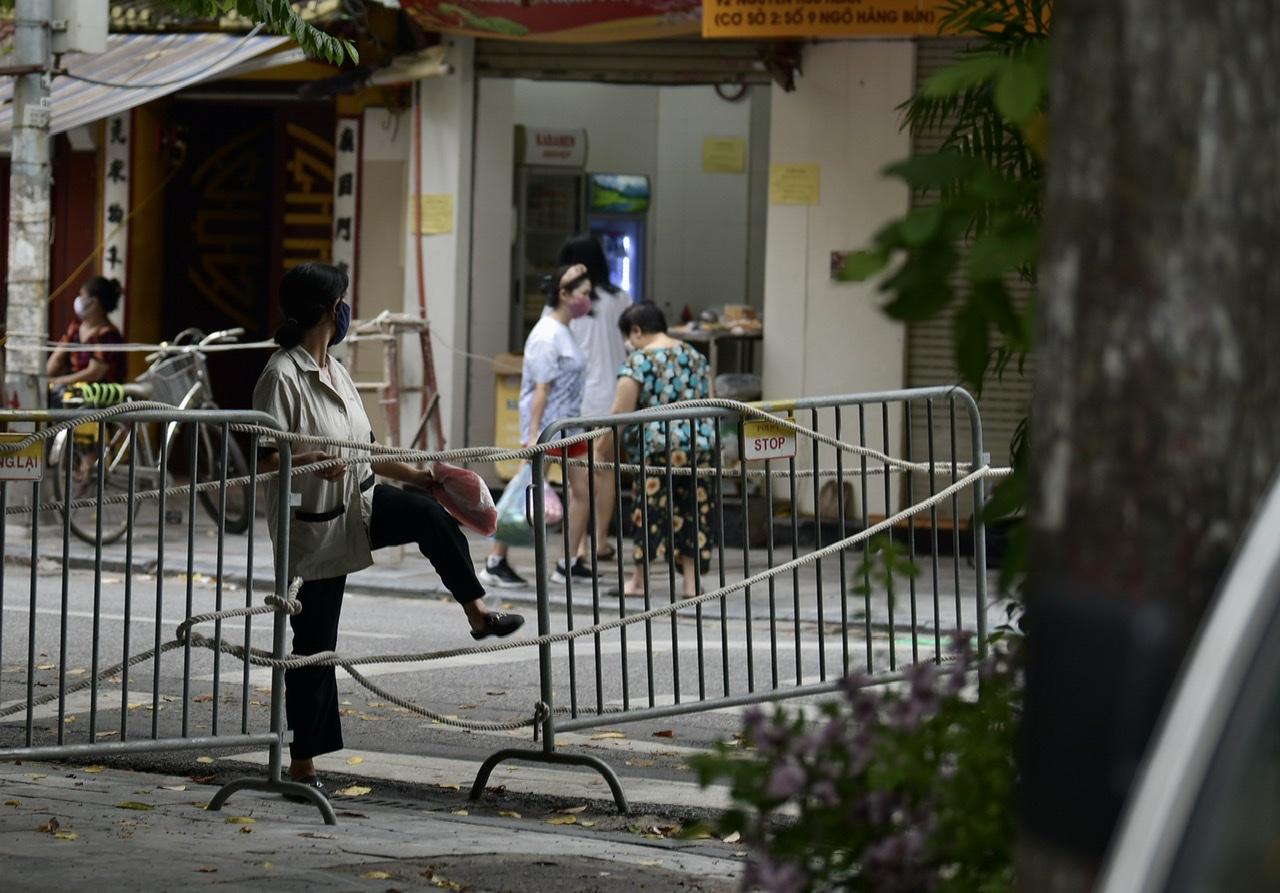
người phụ nữ ở gần hàng rào đang nhìn về hướng nhóm người ở bên kia đường